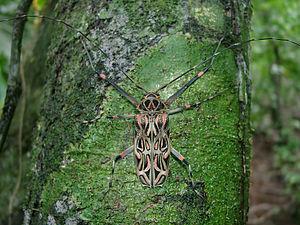
Acrocinus longimanus, couramment appelé arlequin de Cayenne, est une espèce d’insectes coléoptères de la famille des Cerambycidae, de la sous-famille des Lamiinae, de la tribu des Acrocinini.